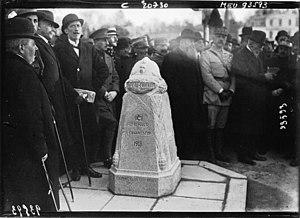
Chateau-Thierry
Les bornes du Front, également appelées bornes Vauthier, sont un ensemble de sculptures réalisées dans les années 1920 par l’artiste Paul Moreau-Vauthier pour matérialiser la ligne de front telle qu’elle était en juillet 1918, lors d'une des dernières offensives alliées. Elles se trouvent en Belgique et en France.
Gabriel Jean Paul Moreau, dit Paul Moreau-Vauthier, né le 26 novembre 1871 à Paris et mort le 2 février 1936 à Poitiers, est un sculpteur français.